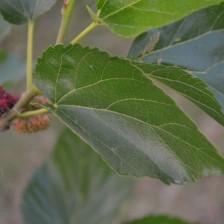
Variety: ChiangMaiBuriram60